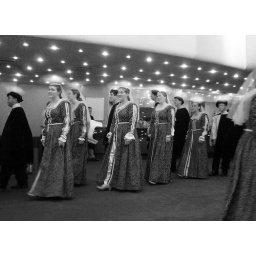
boys and girls in Florenz dress and the lights.